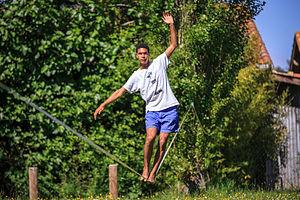
Pratique de la slackline dans un parc à Toulouse en France
"La slackline ou slack est une pratique sportive récente s'apparentant au funambulisme. Elle s'en distingue cependant clairement par l'utilisation d'une sangle élastique en polyester, ainsi que par l'absence d'accessoire de type balancier et d'une absence de stabilisation de la sangle. La sangle utilisée, appelée ""slack"", est tendue entre deux ancrages à l'aide d'un système facilitant sa mise en tension. Cette facilitation permet la pratique en milieu naturel ou urbain, voire en intérieur. Cette polyvalence a joué un rôle significatif dans l'essor de la slackline, encourageant le « slackeur » à adapter la discipline selon ses préférences et l'environnement disponible.